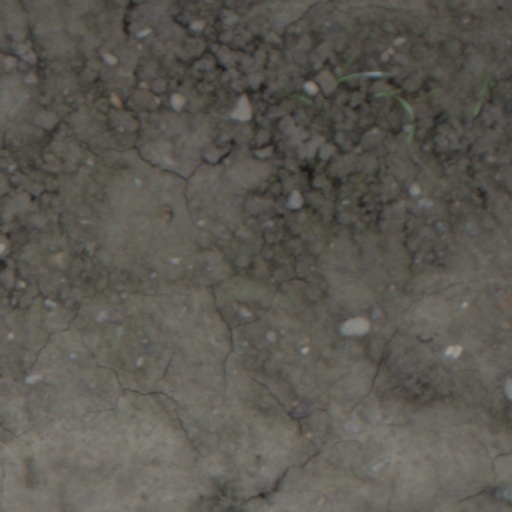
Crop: wheat